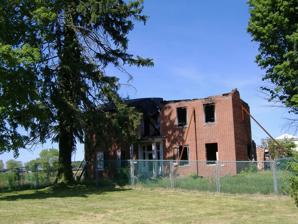
Building: Yenowine-Nichols-Collins House
Country: United States of America
Year built: 1832
Historic house in Indiana, United States United States historic place Yenowine-Nichols-Collins House Formerly listed on the U.S. National Register of Historic Places Location Georgetown, Indiana Coordinates 38°17′25.91″N 85°54′58.4″W / 38.2905306°N 85.916222°W / 38.2905306; -85.916222 Area 3 acres (1.2 ha) Built 1832 Architect Yenowine family Architectural style Greek Revival, Federal NRHP reference No. 75000017 Significant dates Added to NRHP May 12, 1975 Removed from NRHP March 6, 2008 The Yenowine-Nichols-Collins House was once on the National Register of Historic Places in Georgetown, Indiana .  A fire took place on October 31, 2005, due to Halloween arson , and the building was torn down in 2008. As of 2008, First Harrison Bank had plans to use materials from the building in a new bank branch. The house was built in 1832, and was a two-story, five-bay, Federal style brick dwelling.  It had a rear ell, low gable roof, and gable end chimneys. The last of the descendants of the builders, Mabelle Collins, in 1983 created a "preservation easement " that required that the house be kept in historical condition. This stopped the owners since 1994, Charles and Lynda Meyer, in their attempts to use or sell the building as they wished. The Historic Landmarks Foundation of Indiana is helping with the recovery.  This, after taking measures in 2004 to stop the moving of the building. HLFI offered $10,000 for the arrest of the arsonist, but the Meyers refused HLFI's demands that they add to the offer; the arson occurred two months after HLFI successfully sued the Meyers to use their own money to restore the house. At the time of the fire, the Meyers still had not done anything to restore the house, despite the ruling. The Meyers stated they want the House to be considered a total loss. In December 2007, Historic Landmarks Foundation of Indiana announced that it had reached an agreement with First Harrison Bank that would guarantee the reconstruction of the Yenowine-Nichols-Collins House. The bank intended to purchase the structure (which was damaged beyond repair), salvage the bricks and other material and rebuild the home to its original appearance as part of a new bank branch. On March 6, 2008, the House was removed from the National Register, as it had been torn down. Gallery Closeup of the fire damage on the second floor Closeup of the fire damage of the ground floor Backside of the house See also George B. Yenowine House (Middletown, KY) Yenowine-Kennedy House (Jeffersontown, KY) References